Vincent Kompany

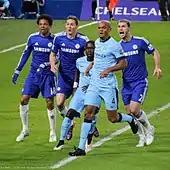
Kompany playing for City against Chelsea, 2015

During 2014–15, Kompany accumulated 33 appearances in all competitions, but the club could only finish runners-up in the league and were eliminated from the domestic and continental cups at early stages, also losing out in the Community Shield. In April 2015, he suffered a muscular injury during the Manchester derby which ended his campaign early, and this would prove to be the start of a long spell of recurring injuries (mainly muscular strains) for a player who had already endured a number of physical problems since his arrival in England.